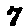
Label: 7